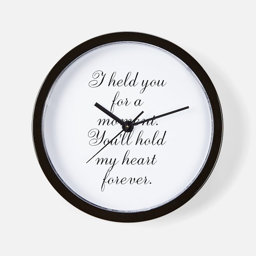
for a moment wall clock